Sam Anderson

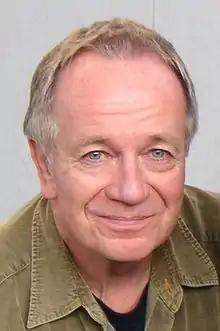
Anderson in 2006

Sam Anderson (born April 2, 1947) is an American actor. He is best known for his character roles such as Sam Gorpley on "Perfect Strangers", Principal Willis DeWitt on "Growing Pains", Holland Manners on "Angel", dentist Bernard Nadler on "Lost", Doctor Harad in "Friends", and in film, as the principal in "Forrest Gump".